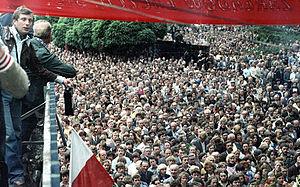
1980 est une année bissextile commençant un mardi.